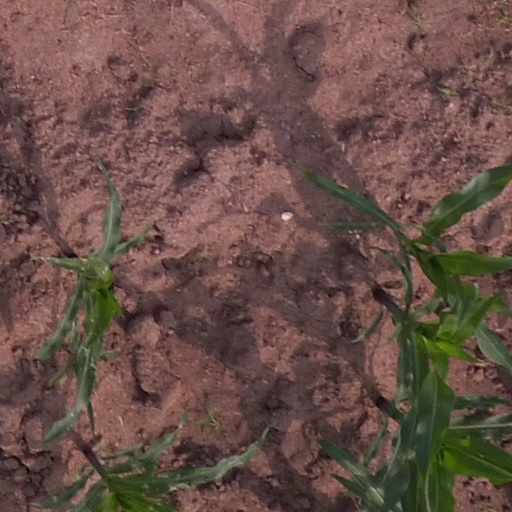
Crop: maize; corn